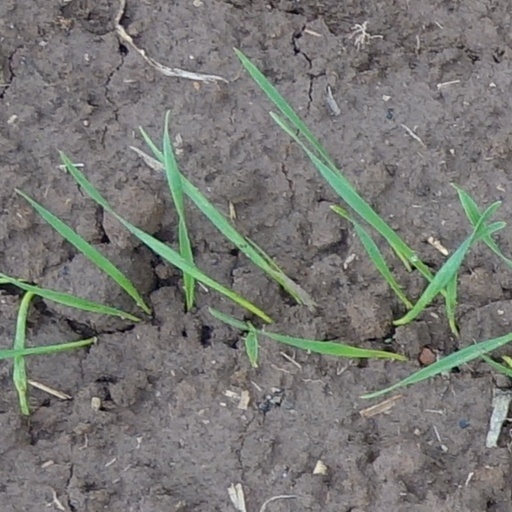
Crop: wheat